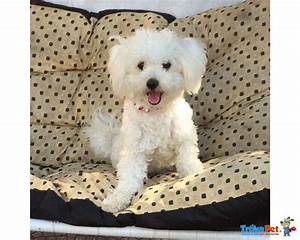
Label: dog